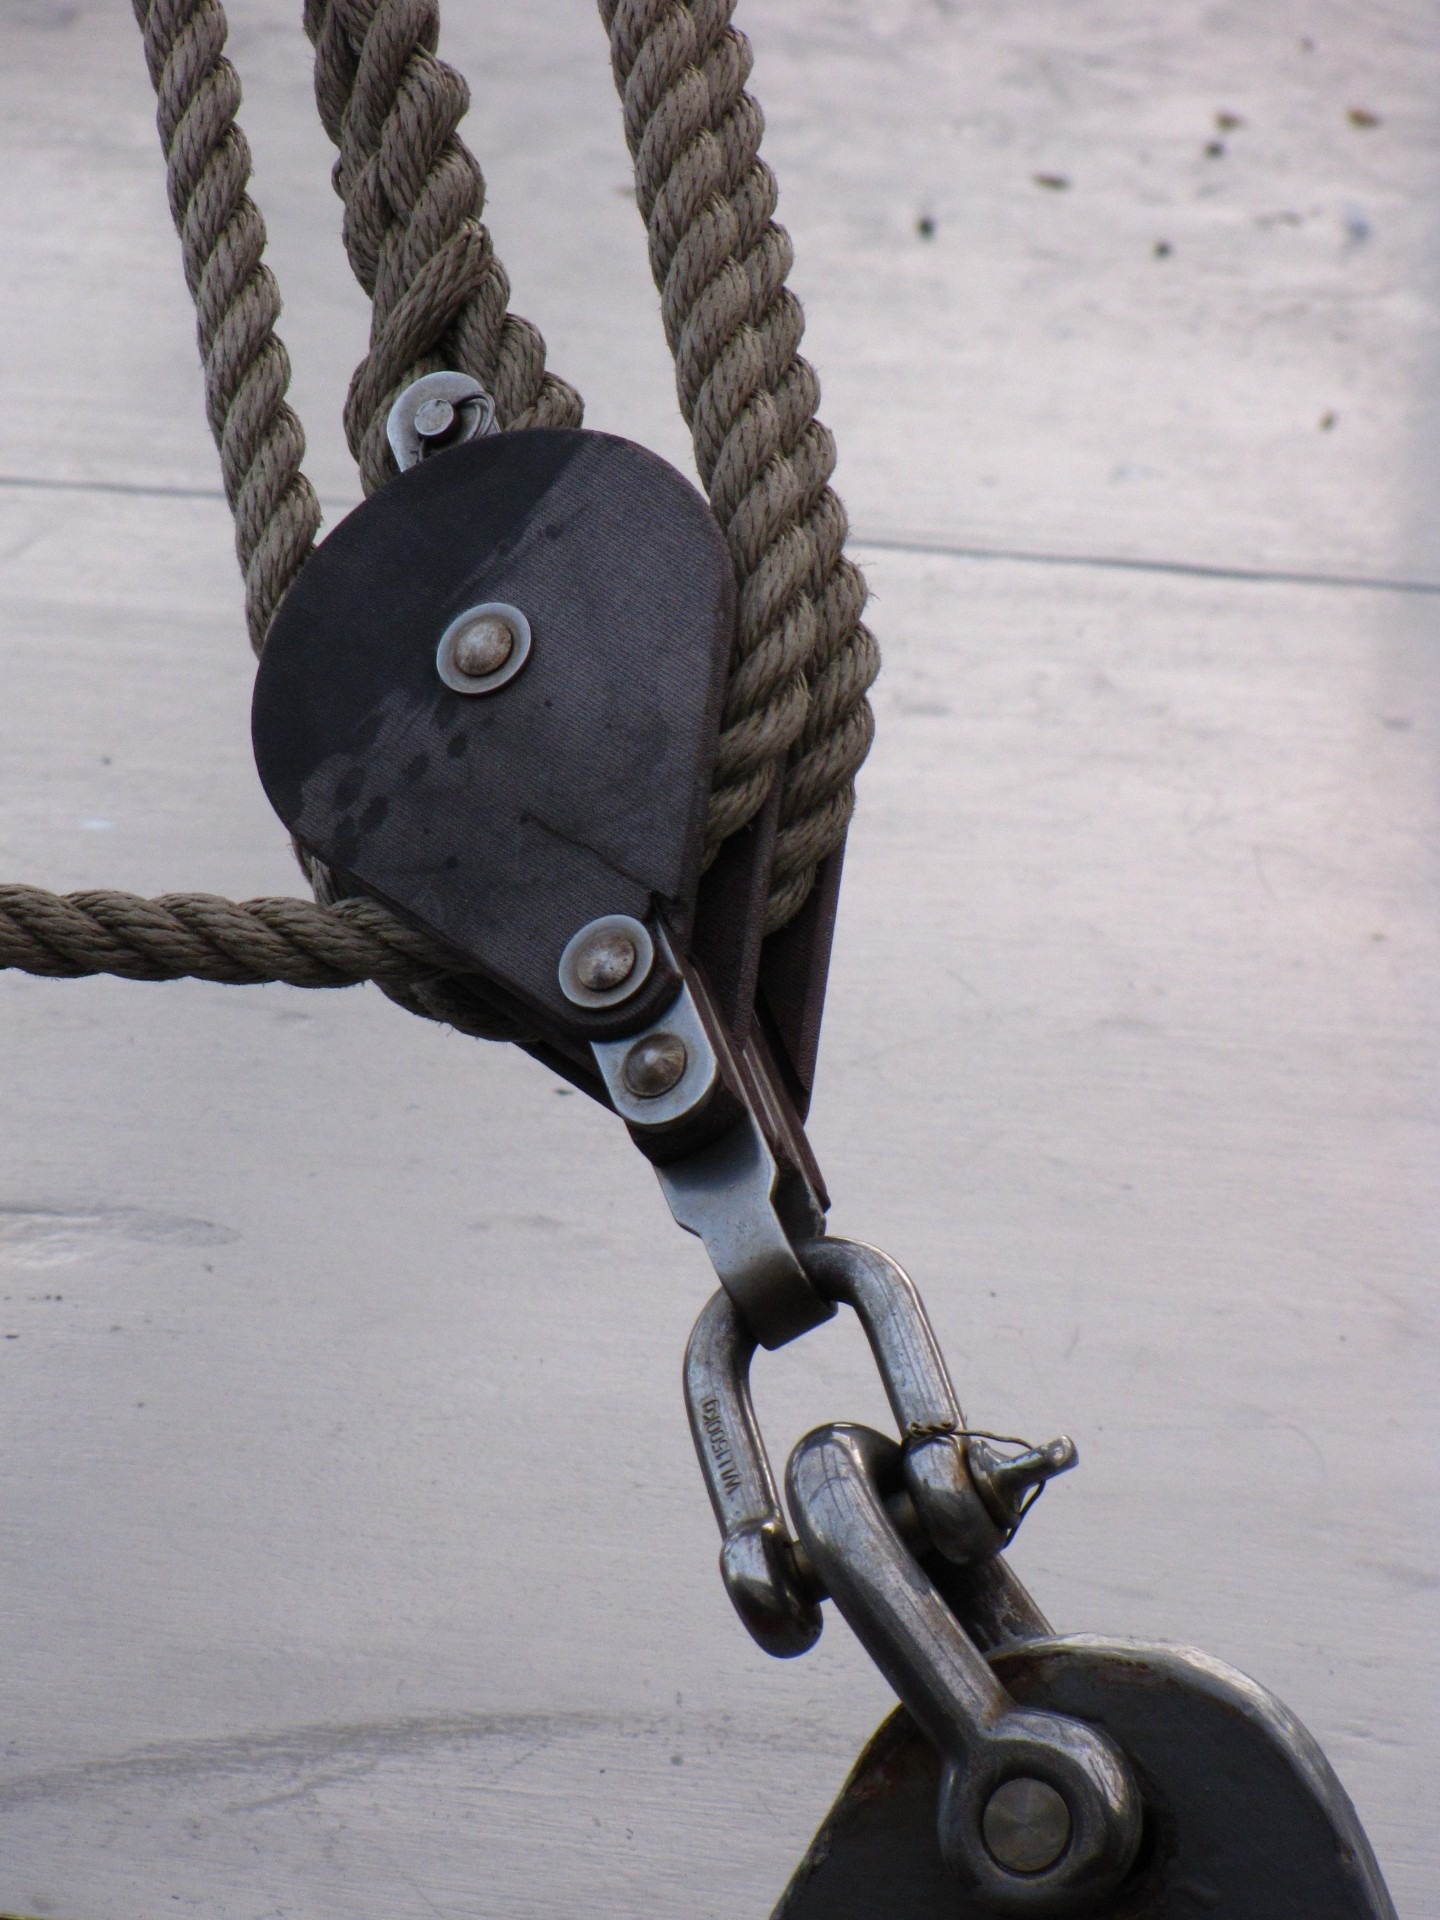
sea, sunset, boat, bicycle, vehicle, harbor, sailboat, sports equipment, mountain bike, product, pulley, freeride, cycle sport, bicycle motocross, bmx bike, freestyle bmx, kick scooter